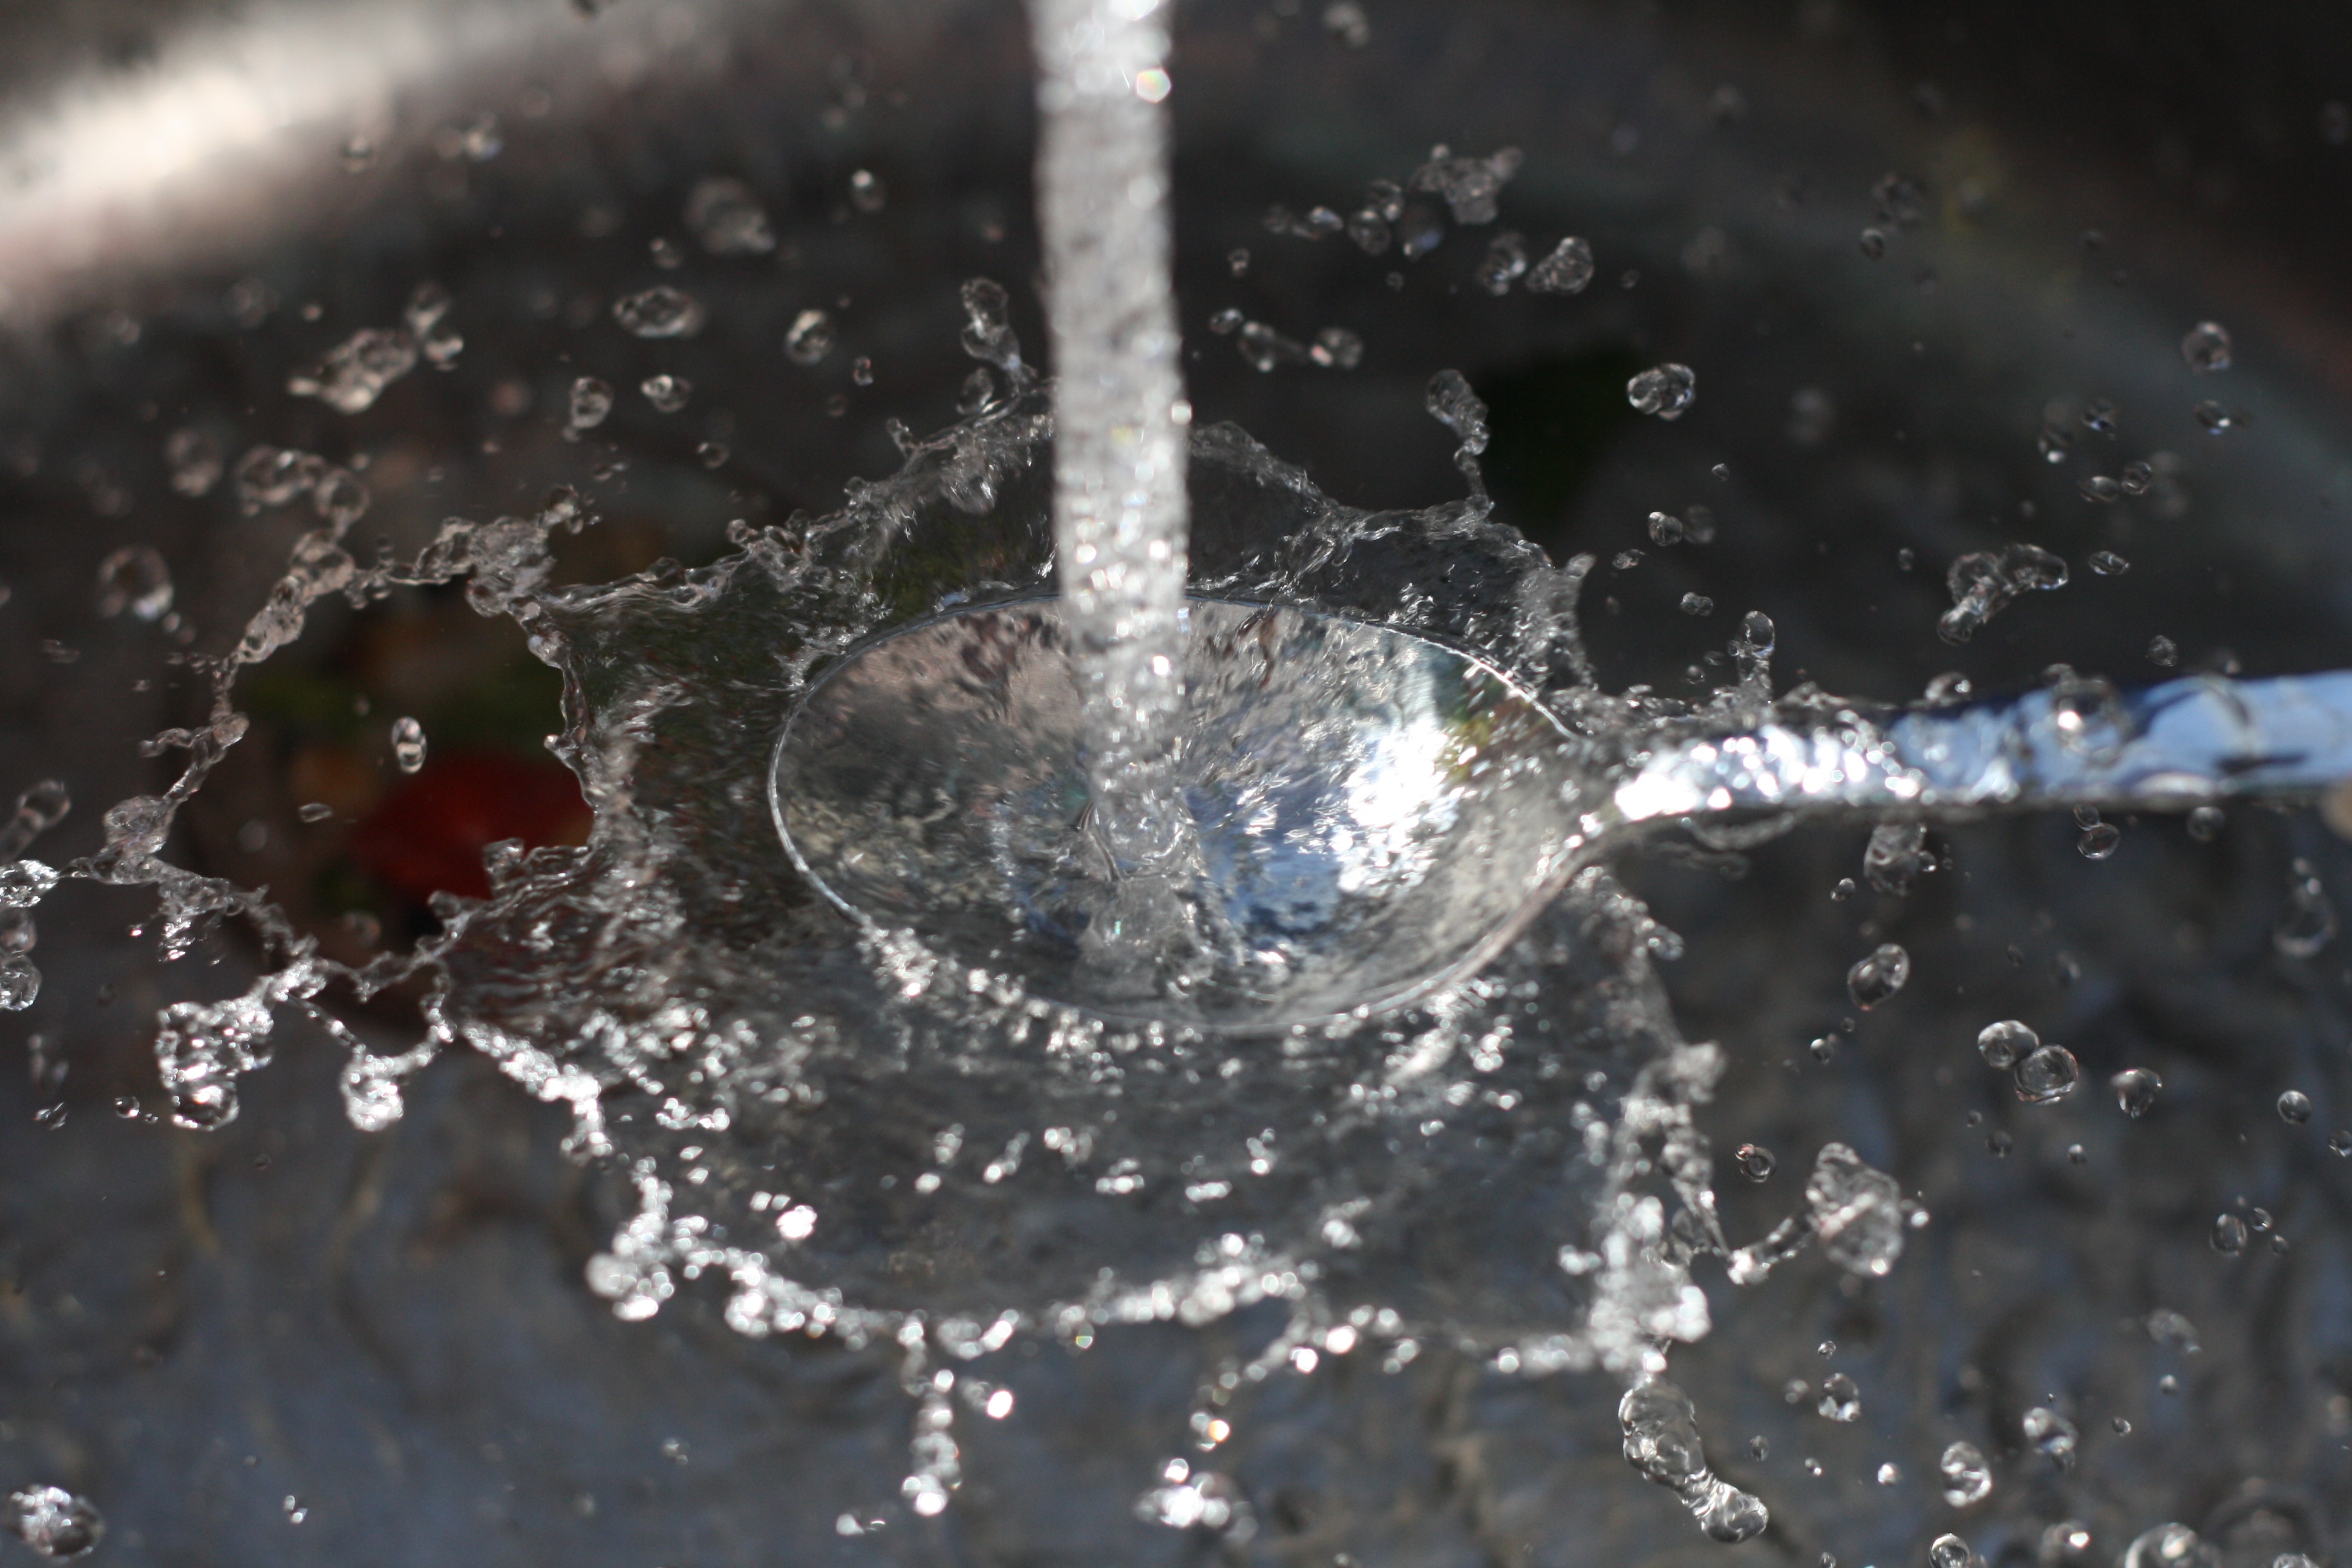
water, drop, sink, spoon, freezing, macro photography